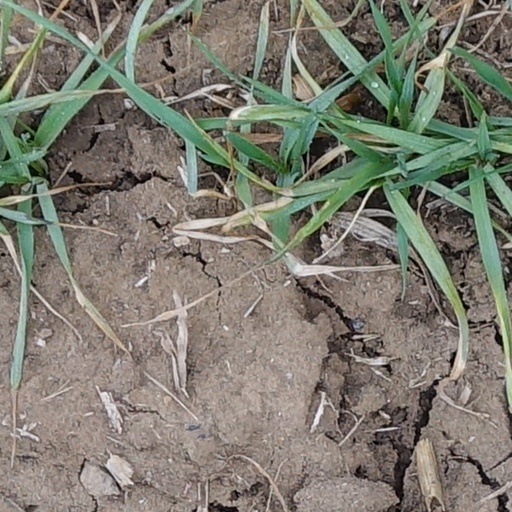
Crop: wheat